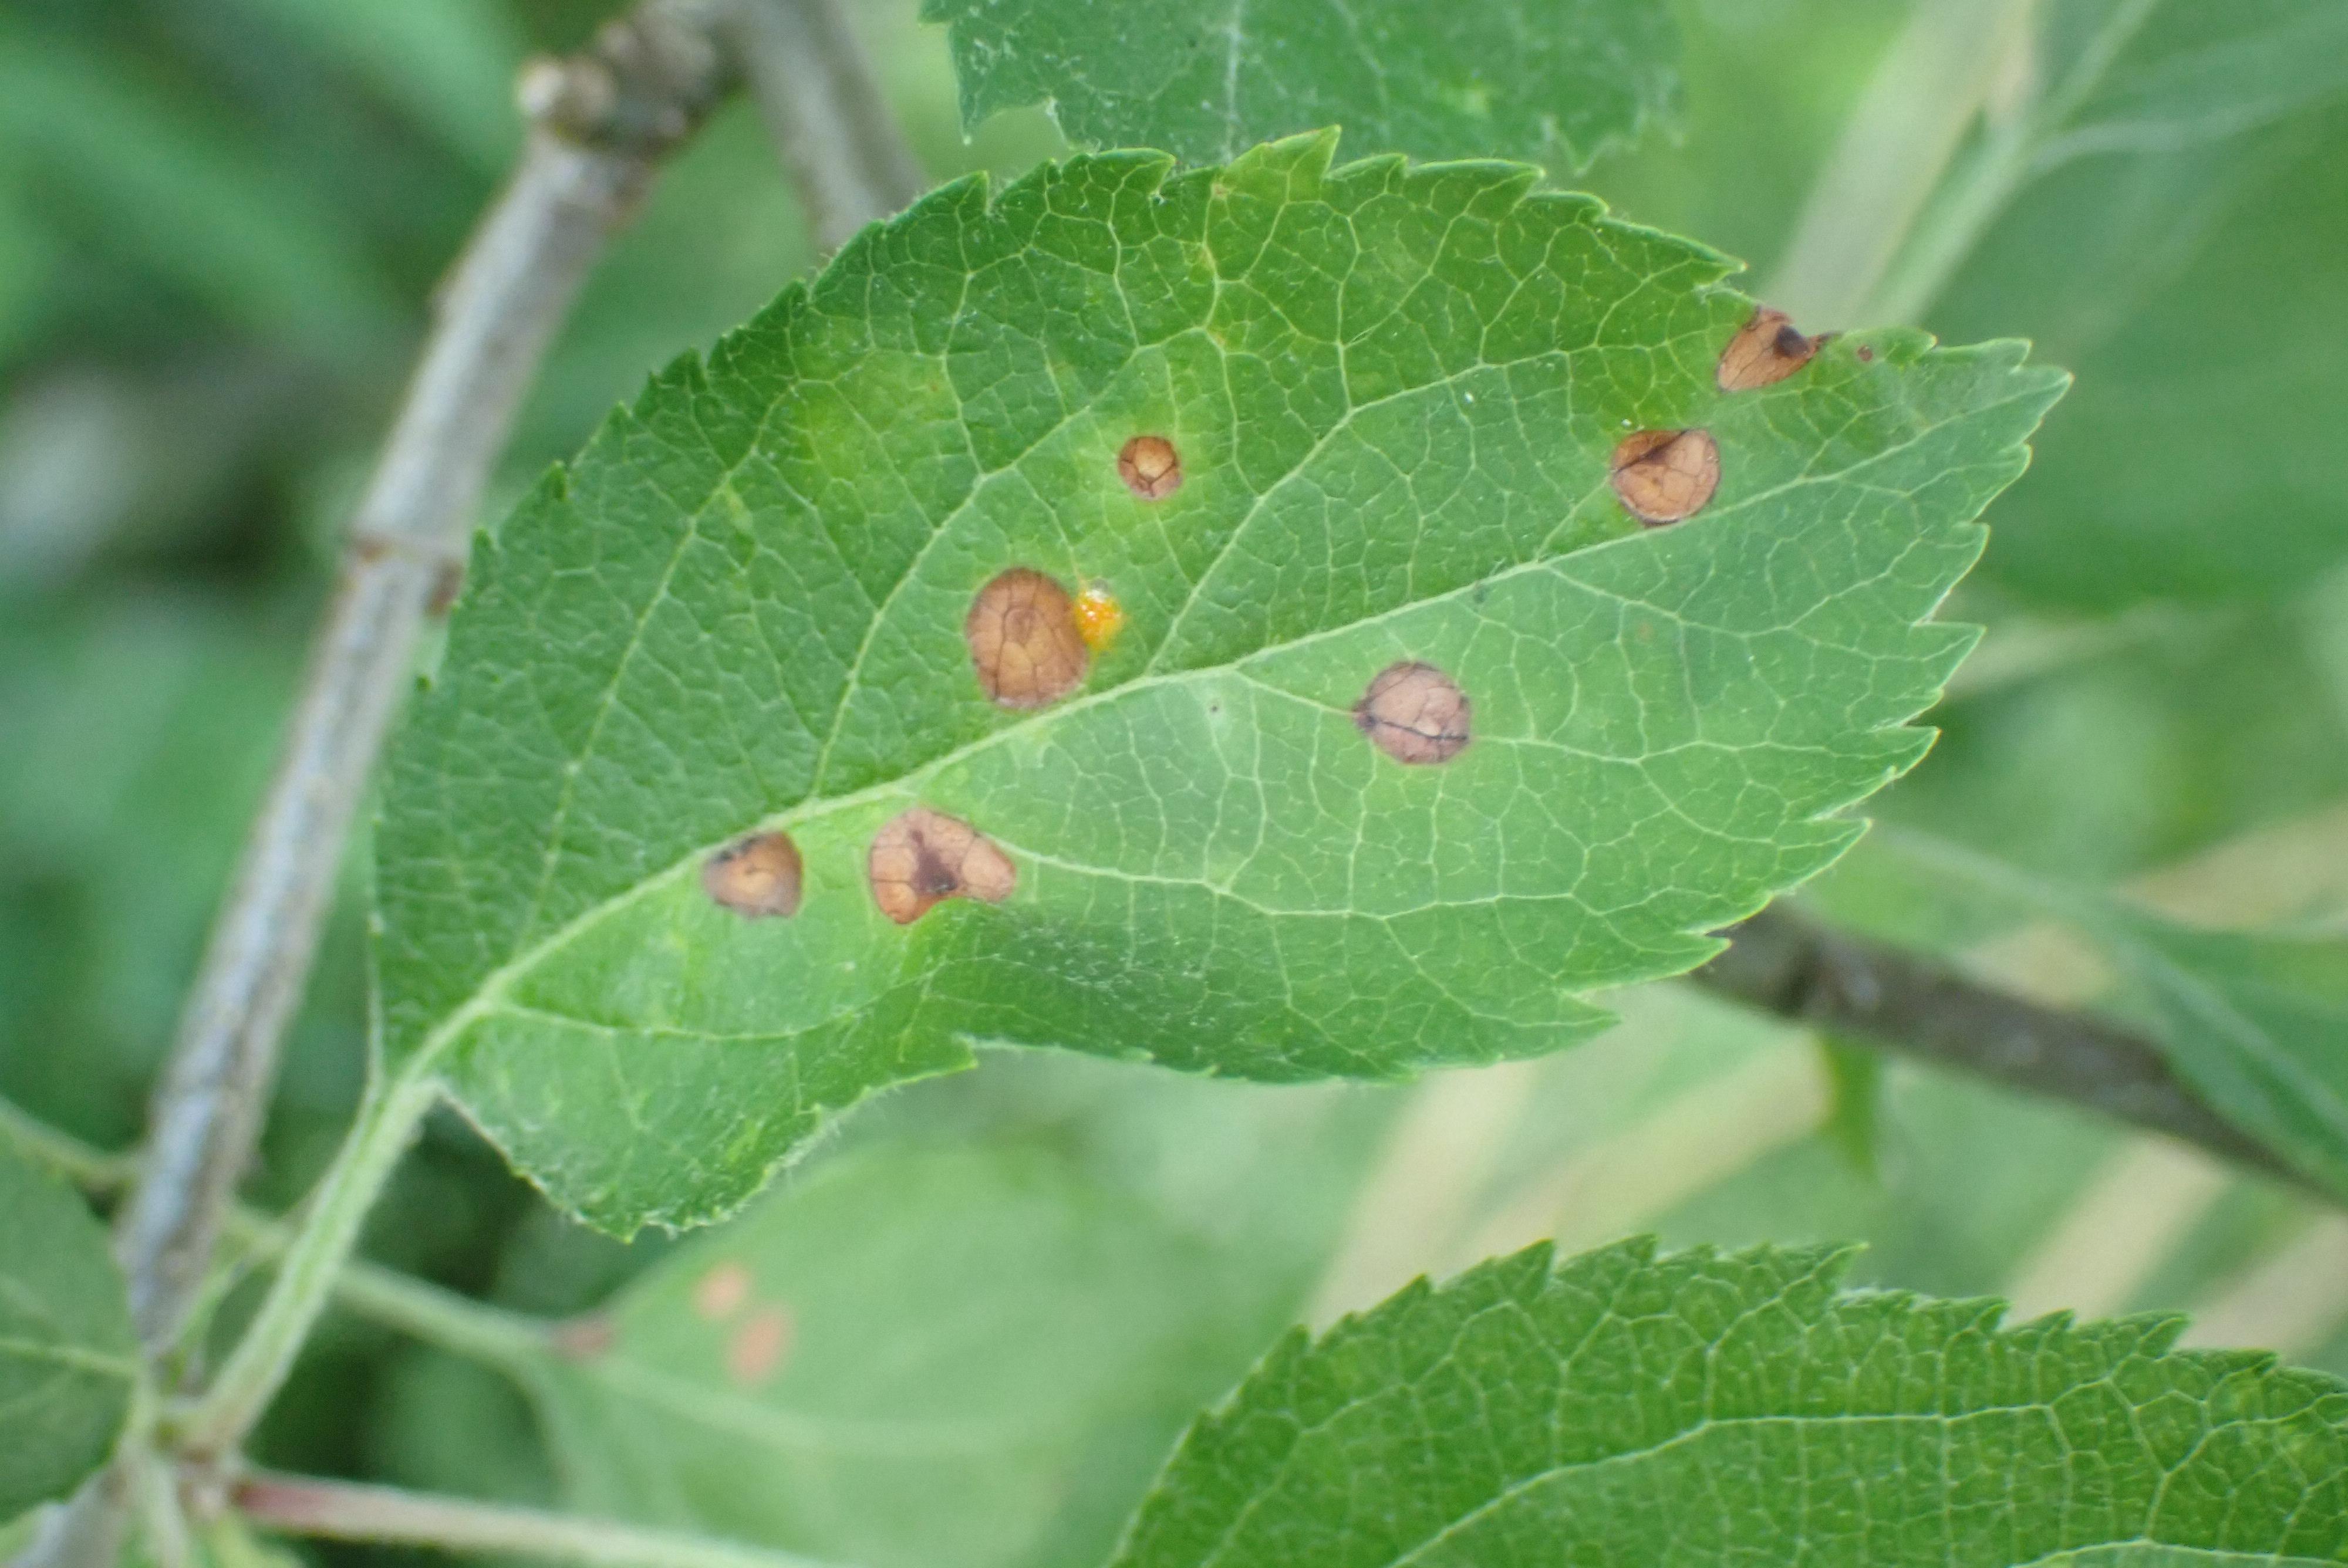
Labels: scab, frog_eye_leaf_spot